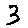
Label: 3